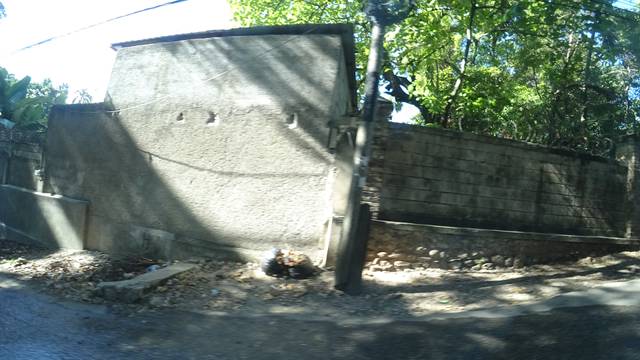
Region: Haiti
Coordinates: 18.531, -72.322